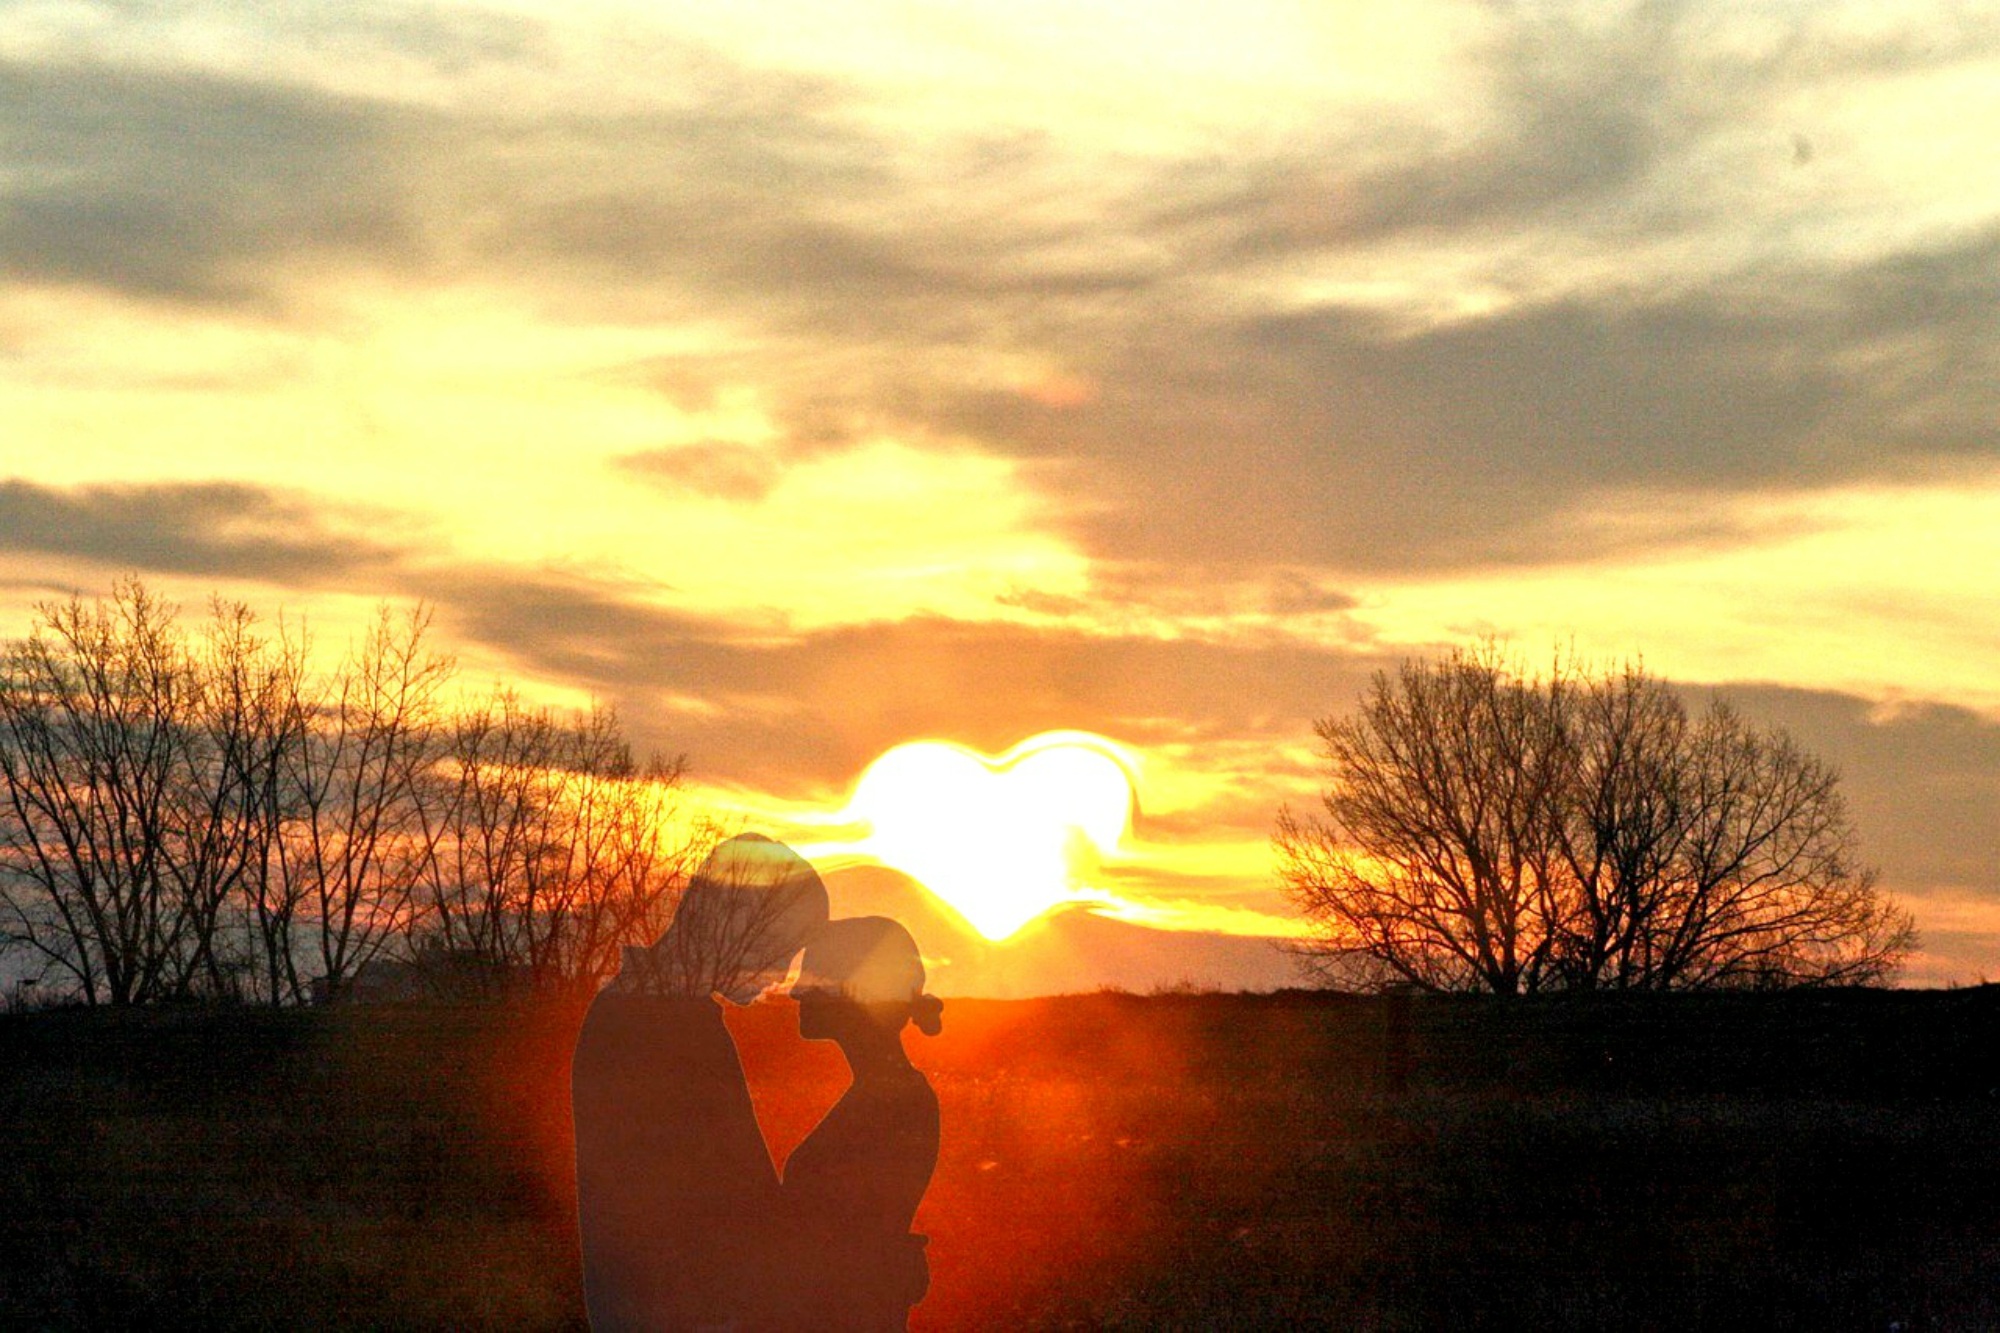
horizon, cloud, sky, sun, sunrise, sunset, sunlight, morning, dawn, dusk, evening, reflection, couple, afterglow, couple in love, atmospheric phenomenon